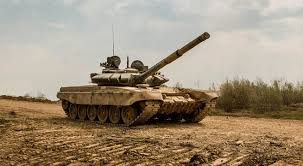
Label: T-72